Exercise Tiger

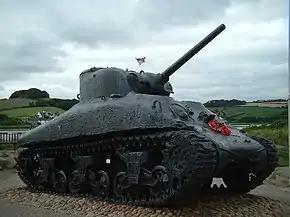
Sherman DD tank at the Torcross memorial

Devon resident and civilian Ken Small took on the task of seeking to commemorate the event, after discovering evidence of the aftermath washed up on the shore while beachcombing in the early 1970s.